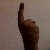
The image shows a hand gesture representing the number 1 in Indian Sign Language.